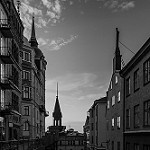
Label: B & W